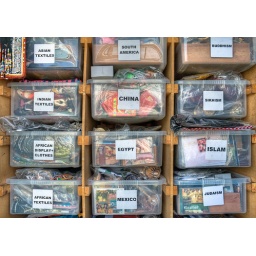
A man in a blue van arrived today to sell his wares. It was like Aladdin's Cave in there.